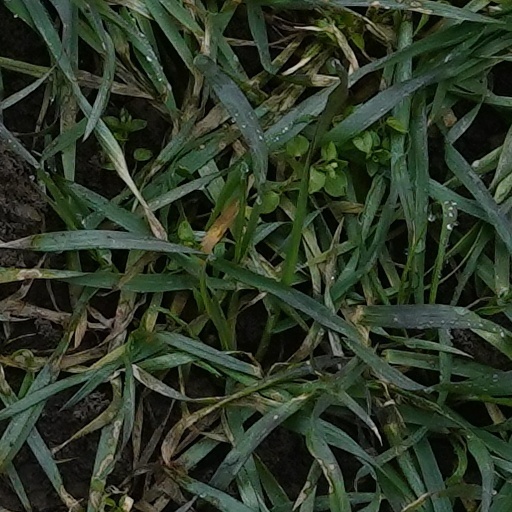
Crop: wheat